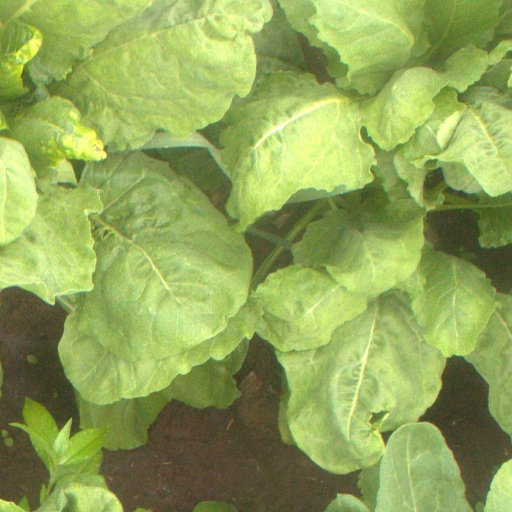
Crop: sugar beet